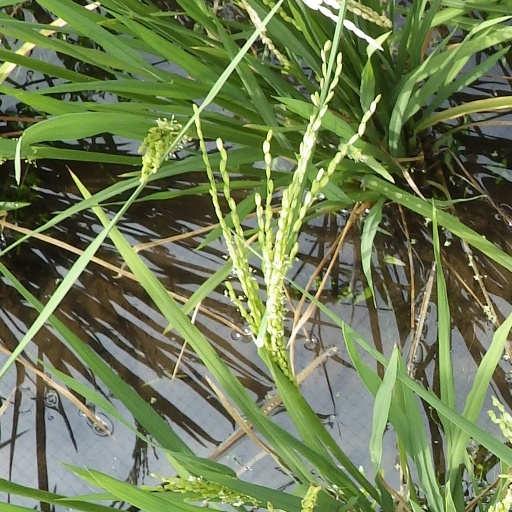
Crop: rice